Kim Han-gil (footballer)

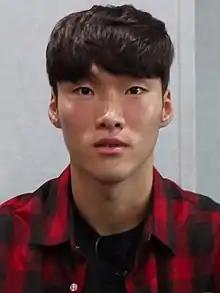
Kim in September 2019

Kim Han-gil (born 21 June 1995) is a South Korean footballer who plays as a midfielder for Gwangju FC.